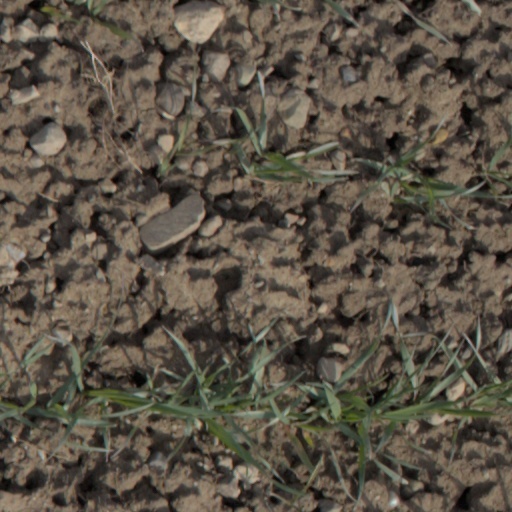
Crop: wheat